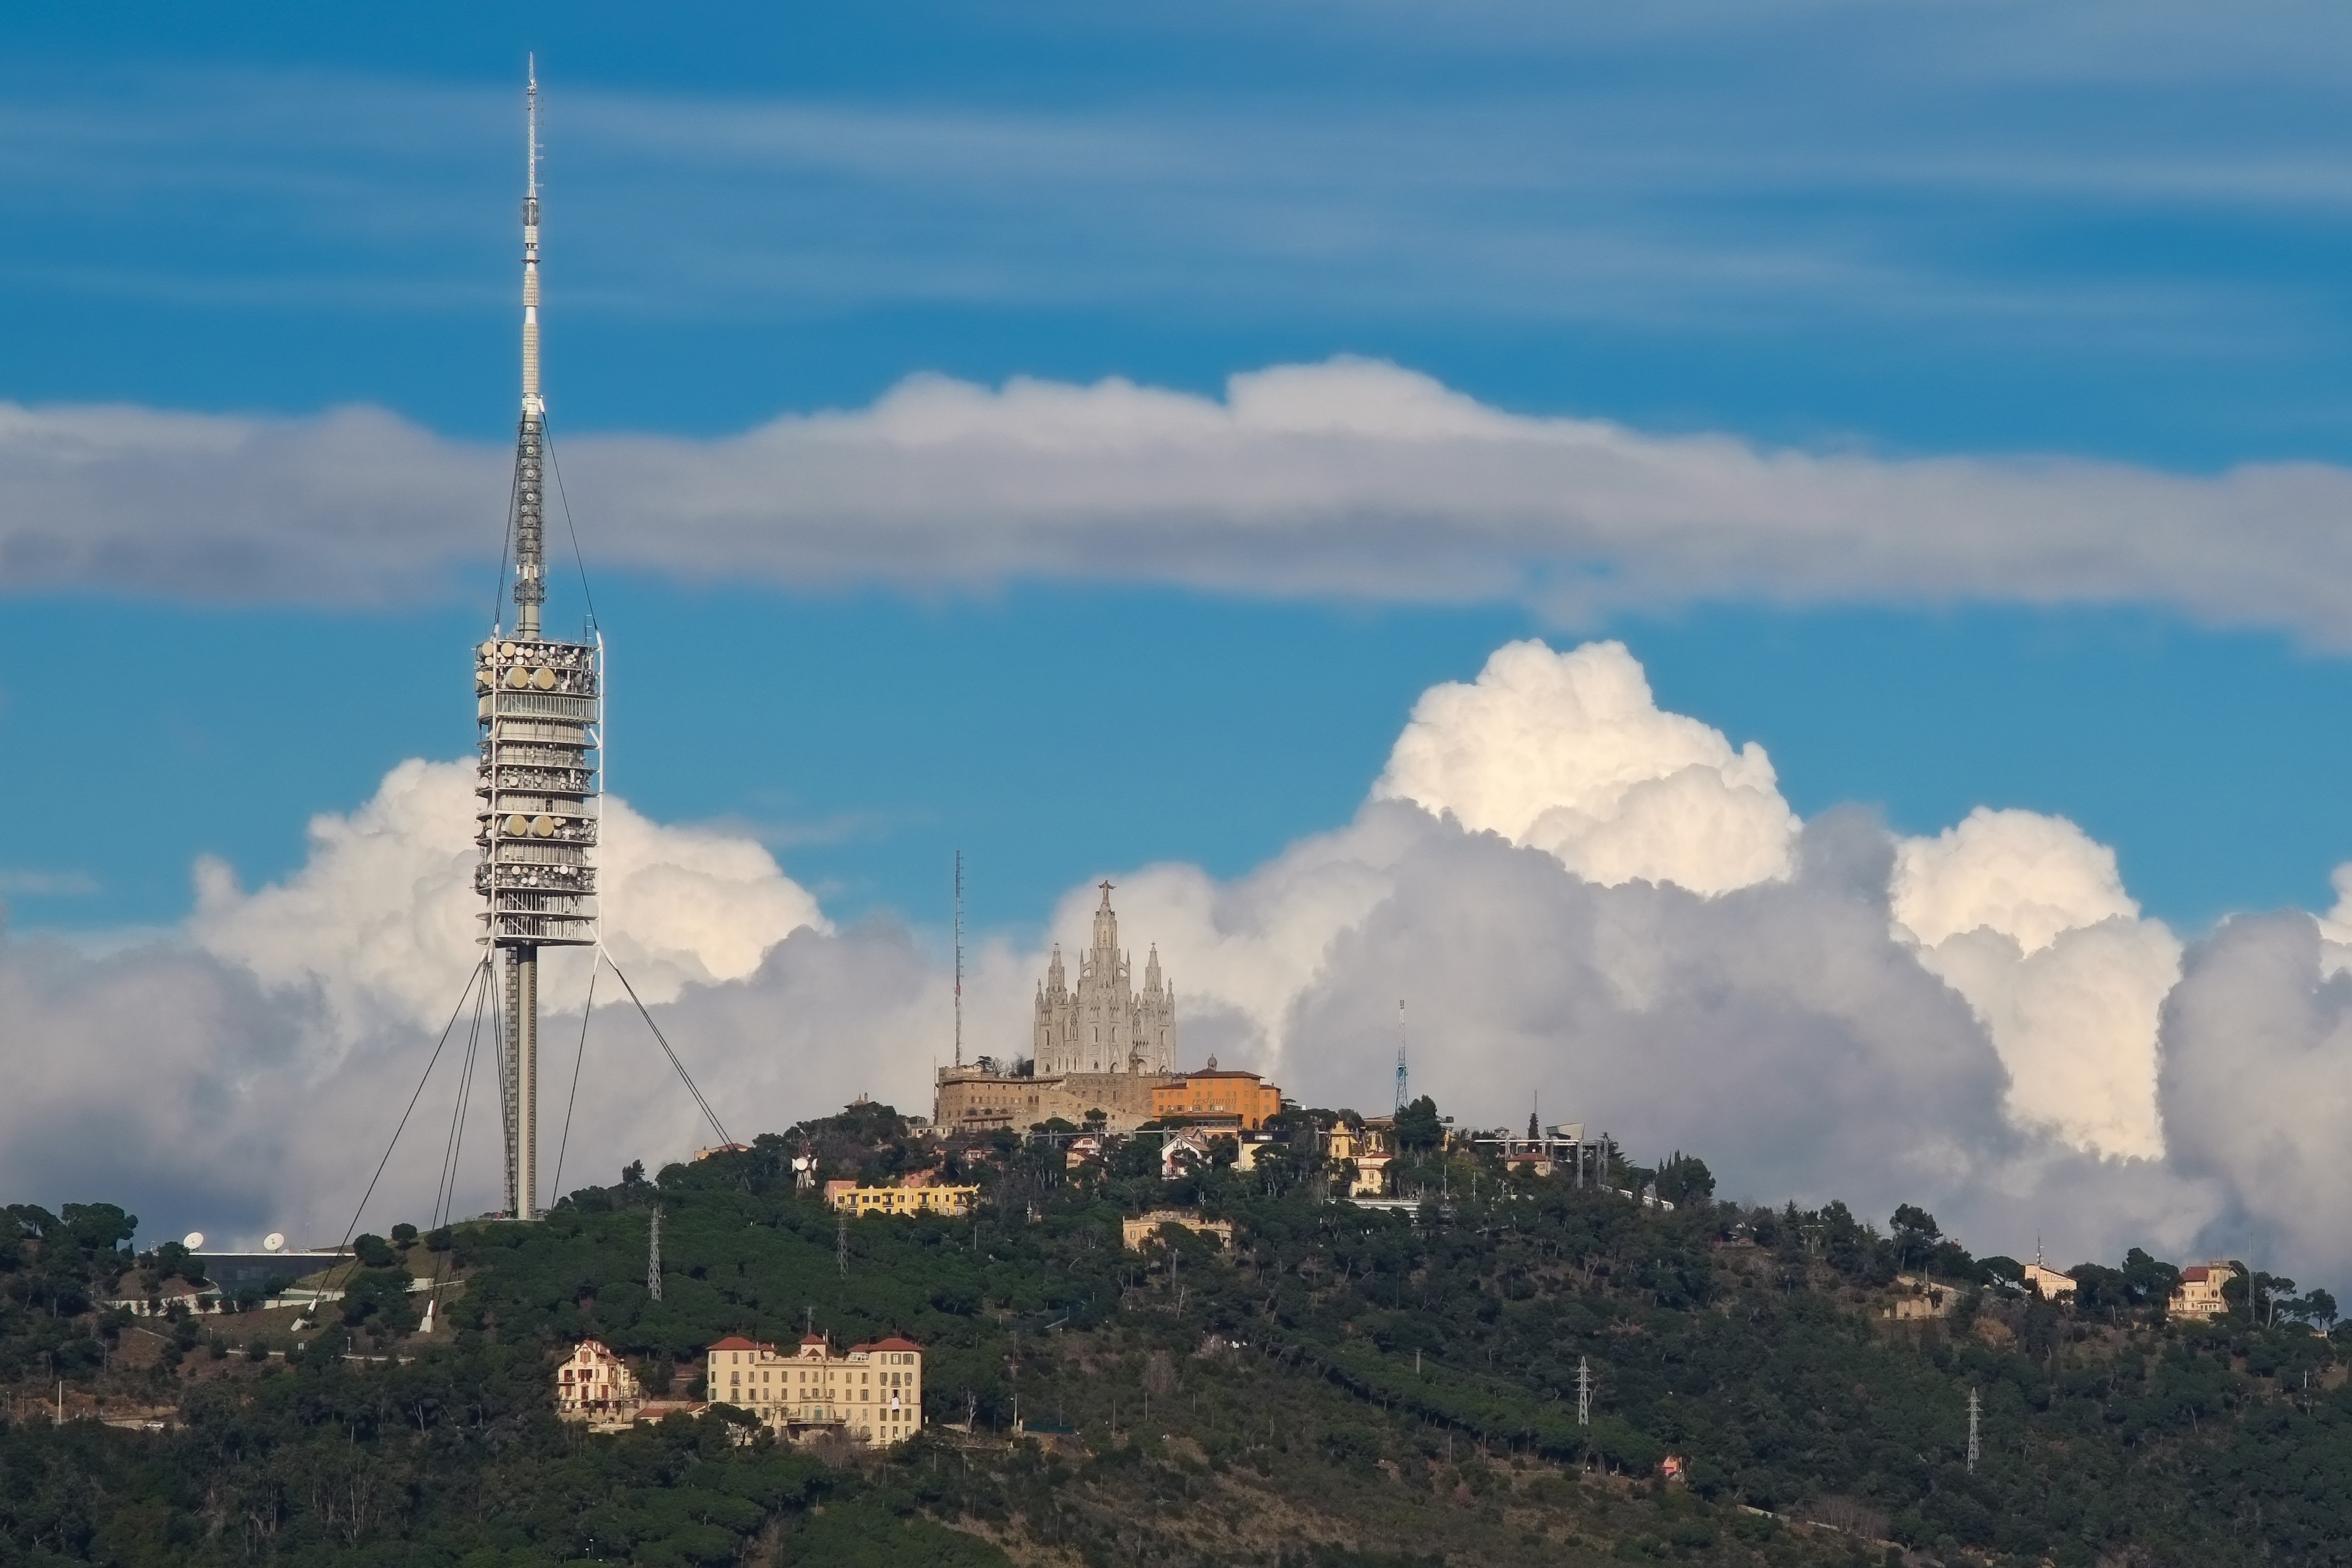
landscape, mountain, cloud, architecture, sky, urban, travel, europe, tower, landmark, church, tourism, barcelona, european, atmospheric phenomenon, atmosphere of earth